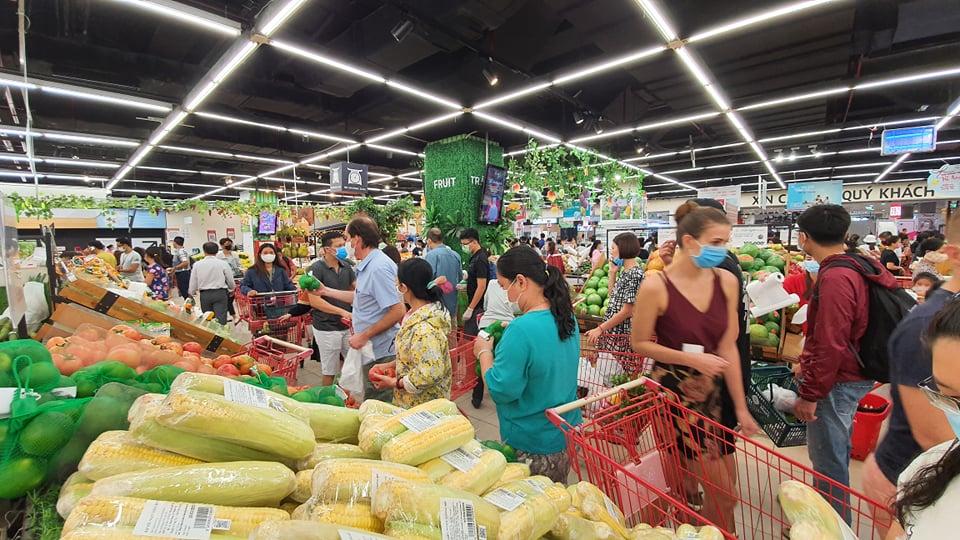
có nhiều người đang đứng gần quầy hàng rau củ quả phía bên trái